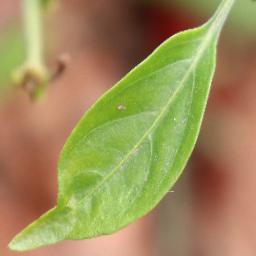
Label: healthy